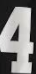
Number: 4